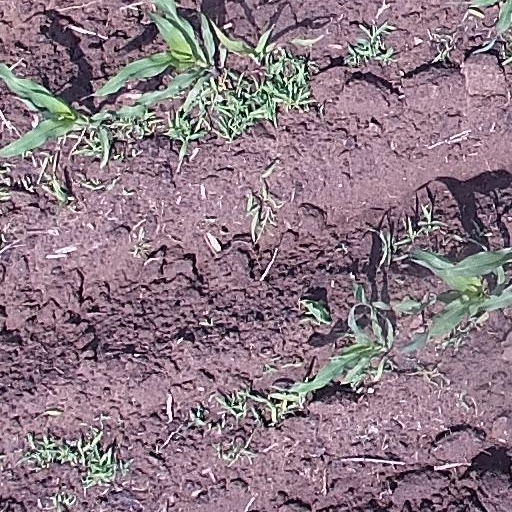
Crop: maize; corn